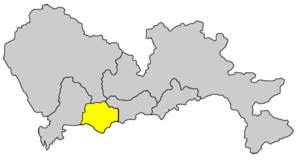
Le district de Futian est l'une des huit subdivisions administratives de la ville de Shenzhen dans la province du Guangdong en Chine.